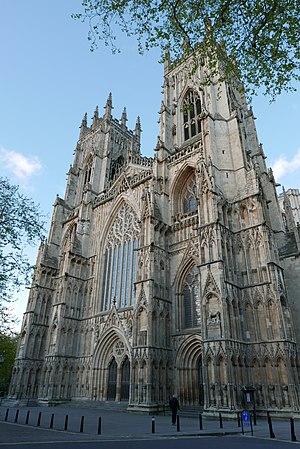
Façade avant de la Cathédrale de York
York [ jɔʁk] est une ville du Nord de l'Angleterre. Située au confluent de deux rivières, l'Ouse et la Foss, elle donne son nom au comté du Yorkshire. Fondée par les Romains sous le nom d'Eboracum, elle est l'une des villes majeures du royaume anglo-saxon de Northumbrie, puis la capitale du royaume viking de Jórvík. Elle est également le siège d'un archevêché de l'Église d'Angleterre.